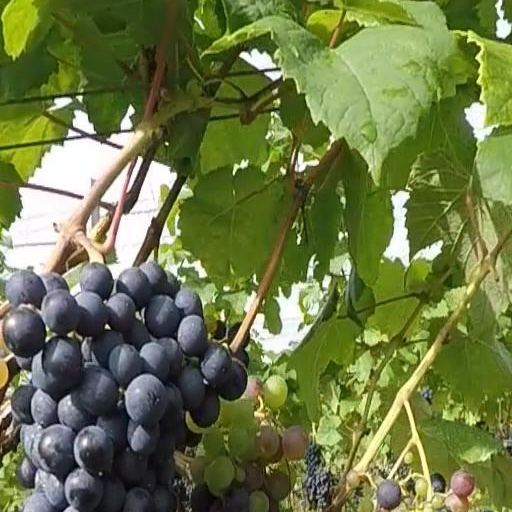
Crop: grape